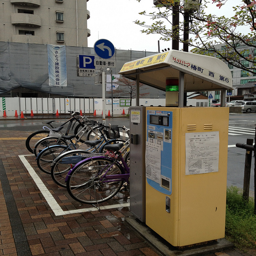
row of bicycles next to a yellow box on bricked walkway
Several bicycles sit parked next to each other.
A bunch of bikes on thei chains by a air pump
Bicycle parking area on a city sidewalk next to a parking garage.
A row of bikes parked next to a parking meter.